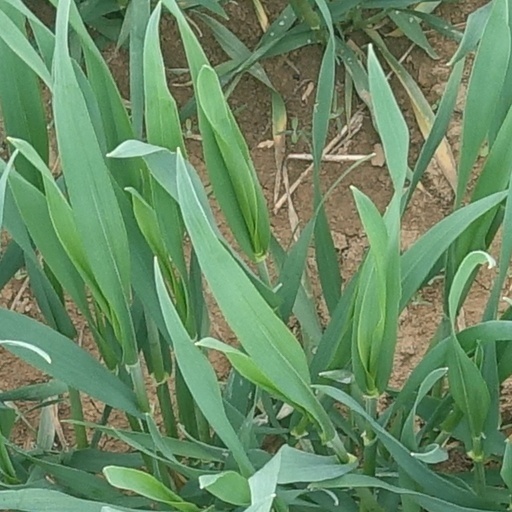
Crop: wheat